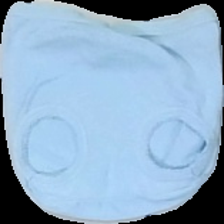
View: front
Type: Trousers
Category: Children
Brand: H&M
Colors: Blue
Material: 100% cotton
Cut: Regular
Size: 50
Season: Summer
Stains: Major
Damage: yellowing
Price range: <50
Recommended usage: Recycle
Comment: vintage